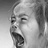
Emotion: surprise